Rebecca Foon

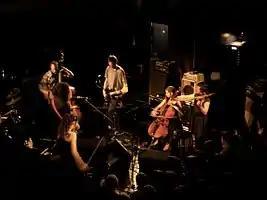
Foon (center) playing cello with Thee Silver Mt. Zion Memorial Orchestra in 2007

Soon after moving to Montreal, Foon began playing cello and composing with Thee Silver Mt. Zion Memorial Orchestra, a band that formed in Montreal in 1999. Foon joined in 2000, when the band expanded from a trio into a sextet. Foon plays on the band's second album, "Born into Trouble as the Sparks Fly Upward", released in 2001 on Constellation Records. The minimalist album was well received by music critics, with Allmusic giving it 4.5/5 stars, and Pitchfork Media giving it 7.7/10. The band took its first extensive tour in early 2001, traveling throughout Europe. That year Foon began playing in the associated band Set Fire to Flames as well.